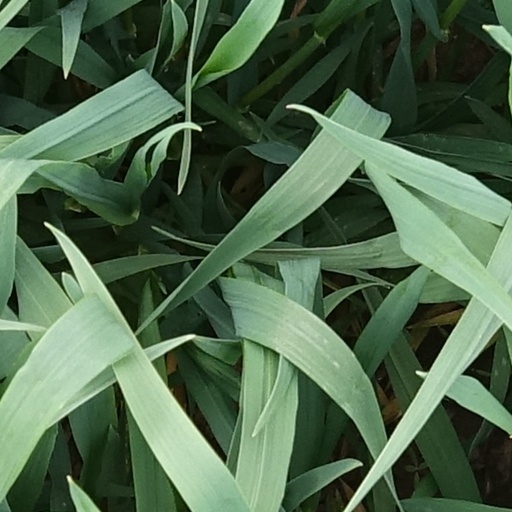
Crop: wheat